Geylang Bahru MRT station

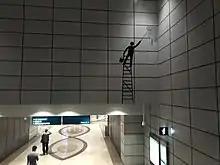
An artwork of a painter at the MRT station.

The station's internal area features a design resembling a leaf. Artworks portraying objects from day-to-day activities are also placed all over the station, and are part of an installation called Constructed Memories, by Marianne Yang.